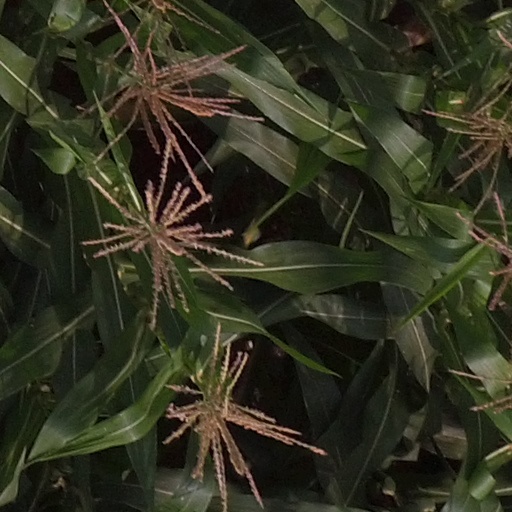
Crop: maize; corn